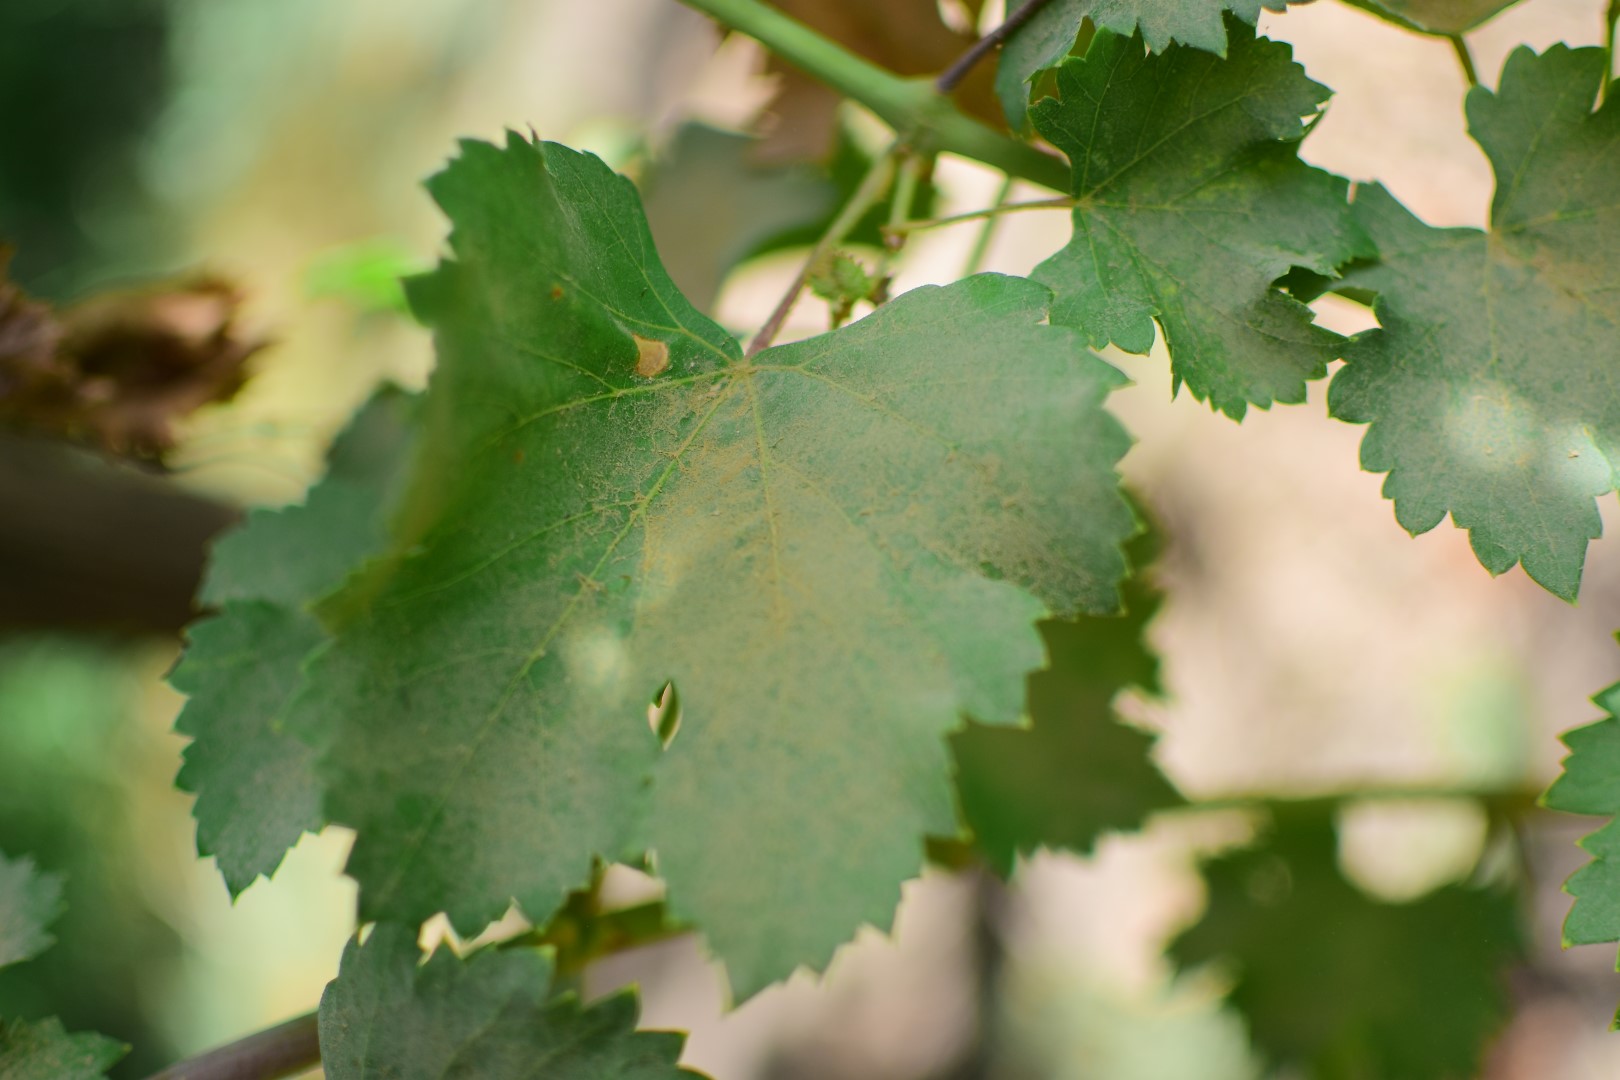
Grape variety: Shdah